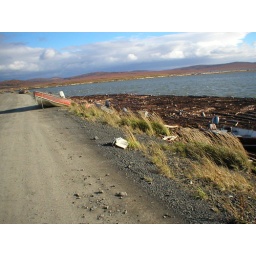
boats were smashed by driftwood and flung up on the road